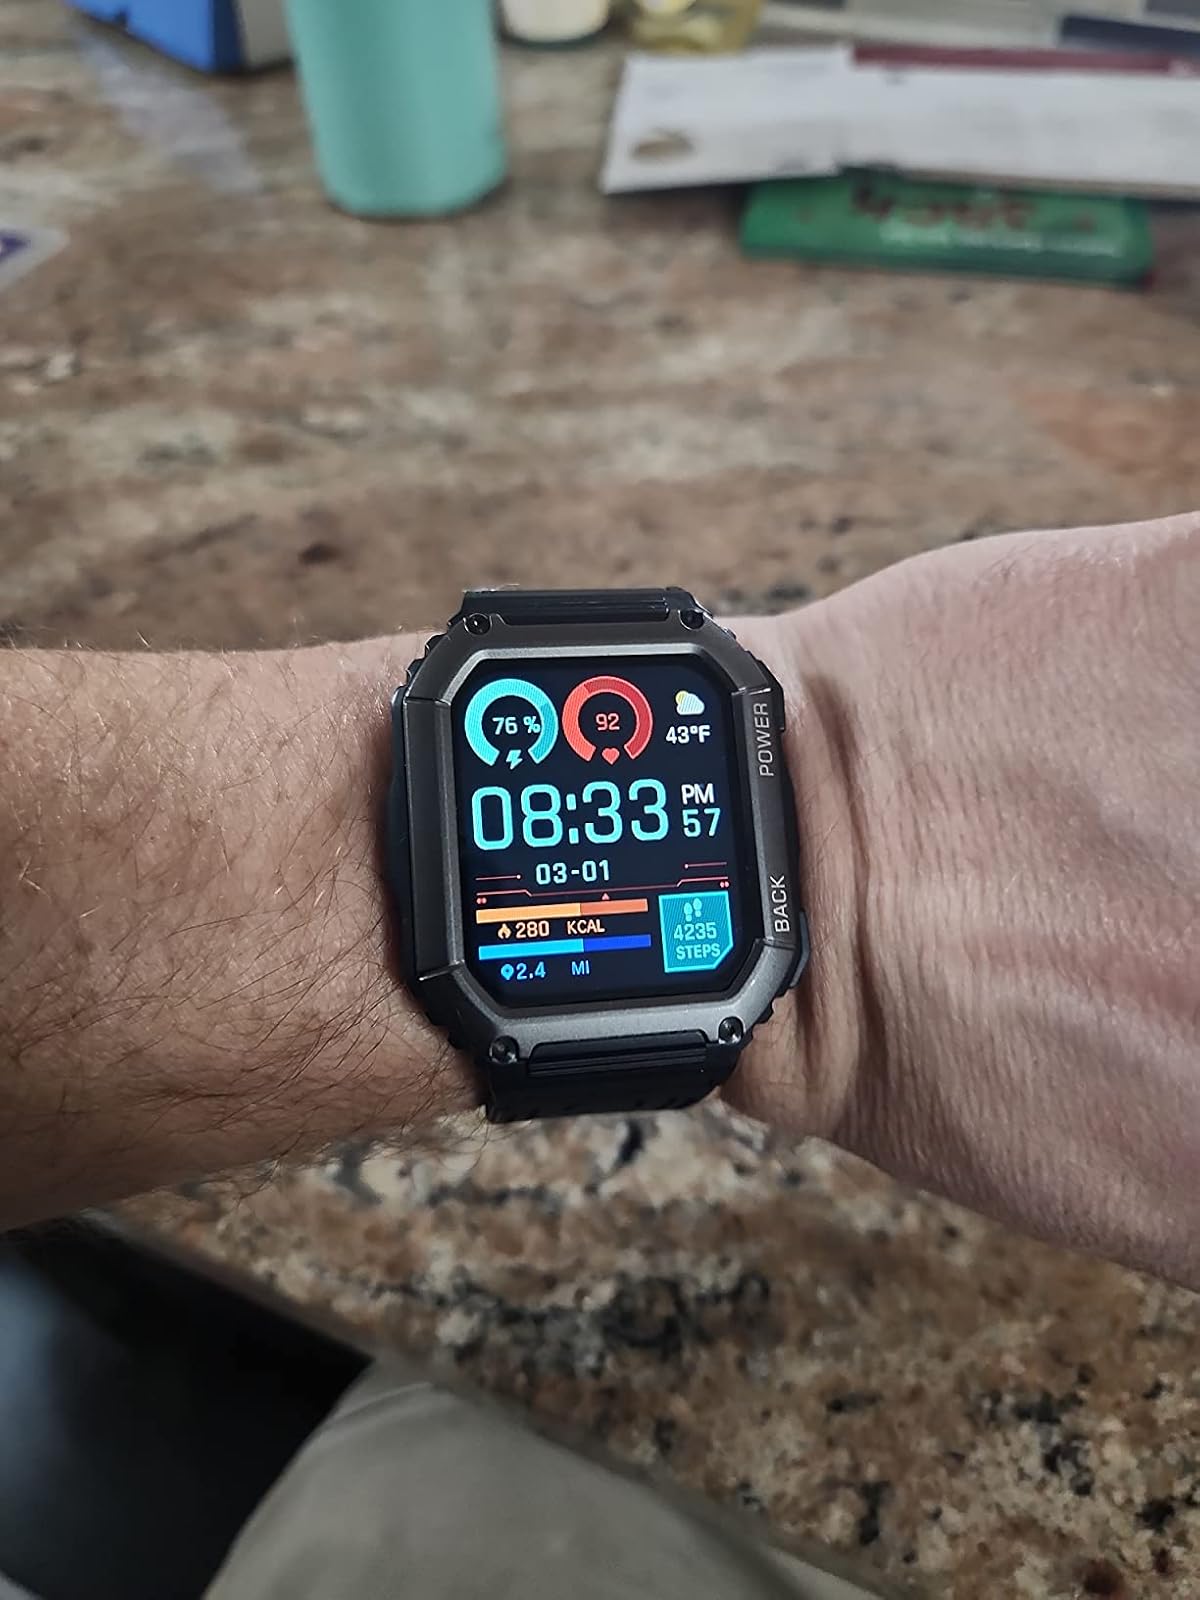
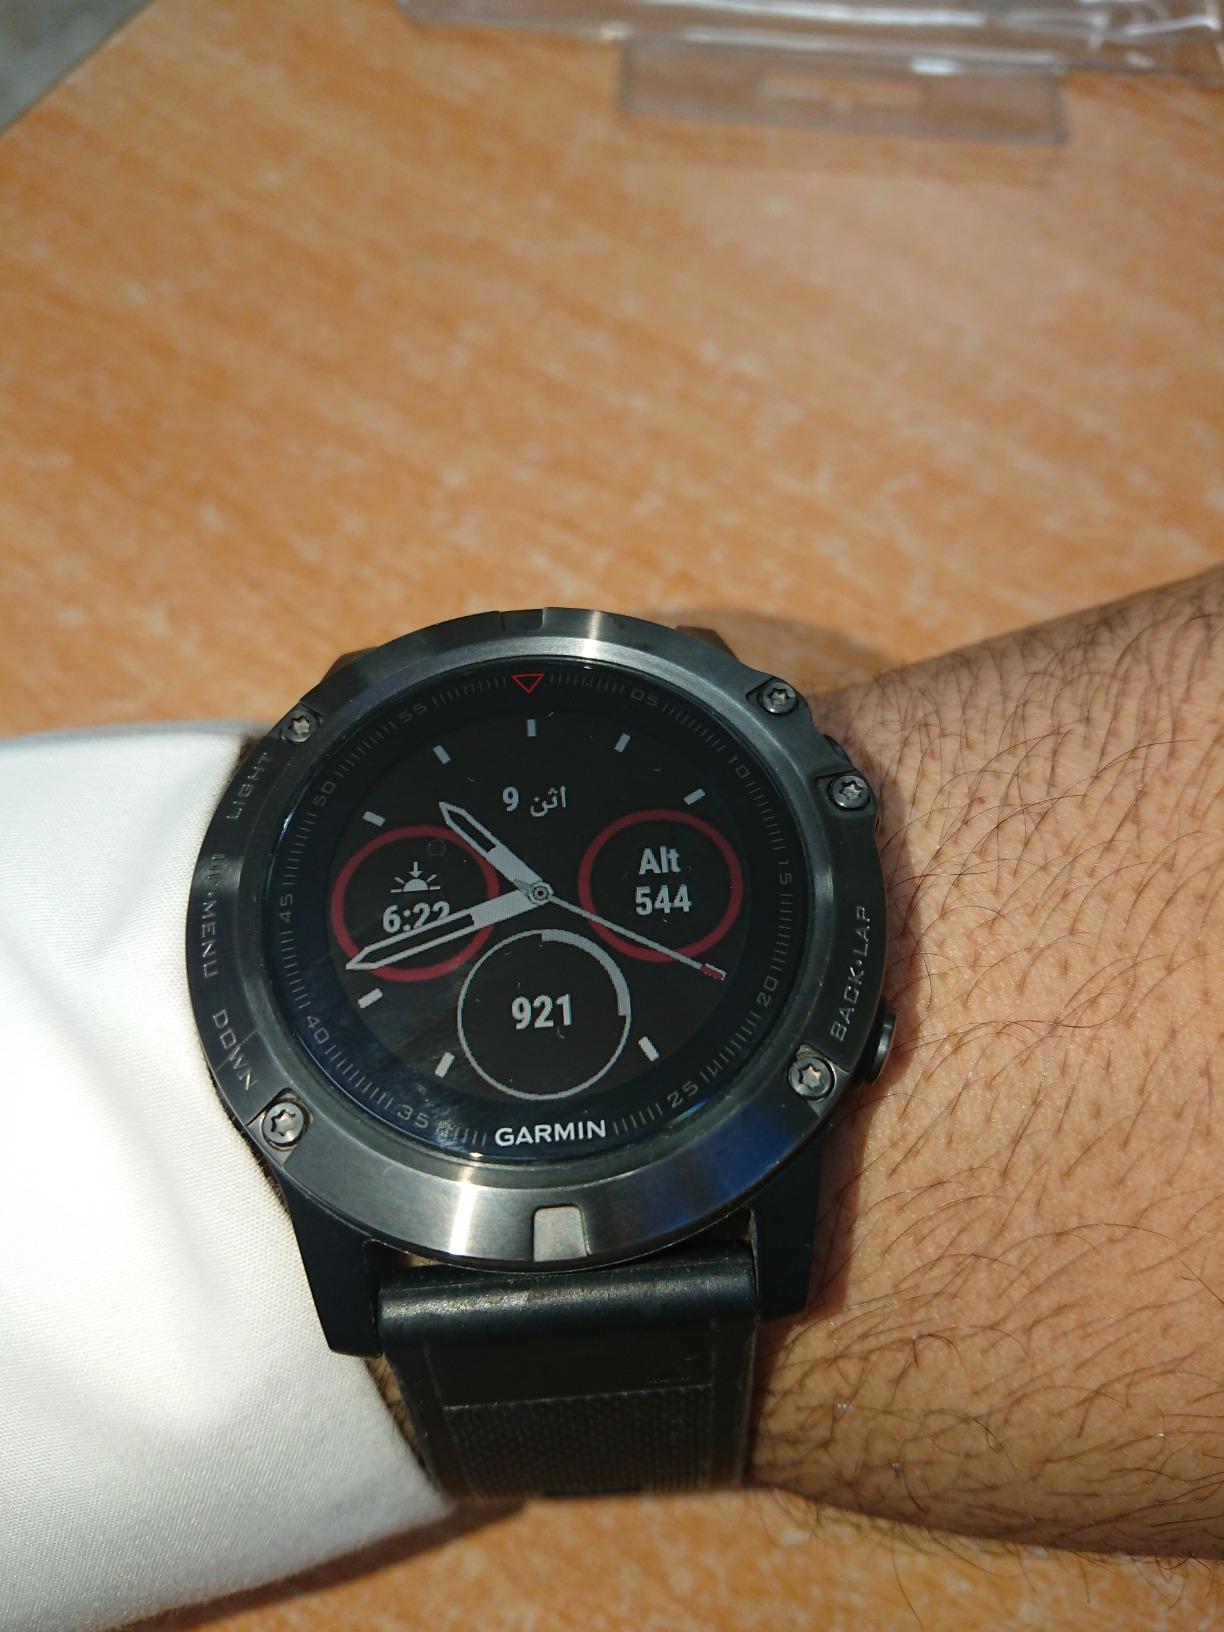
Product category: smartwatch
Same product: no